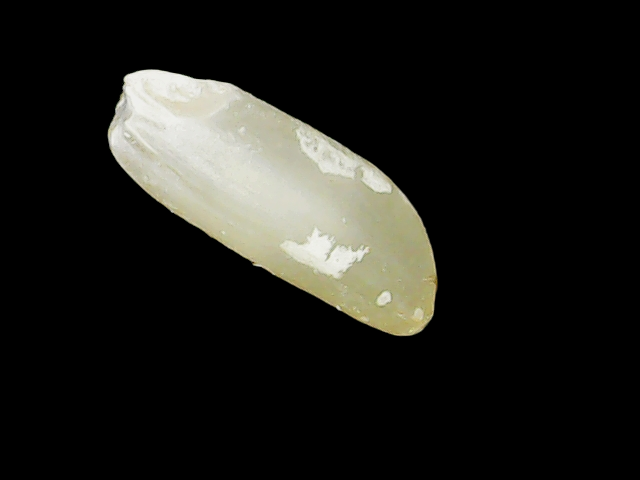
Rice variety: Binadhan12